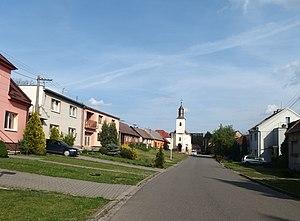
Vážany est une commune du district d'Uherské Hradiště, dans la région de Zlín, en République tchèque. Sa population s'élevait à 3 020 habitants en 2018.